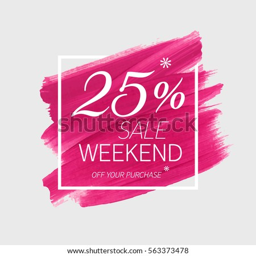
sale weekend % off sign over art brush acrylic stroke paint abstract texture background vector illustration .